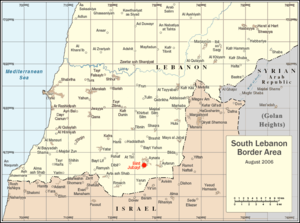
La bataille de Bint-Jbeil a été l'une des principales batailles de l'offensive Litani du conflit israélo-libanais de 2006.